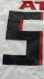
Number: 5